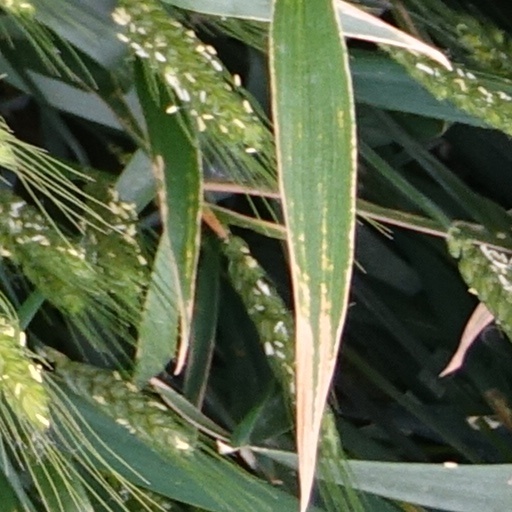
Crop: wheat